Evaristo Garbani-Nerini

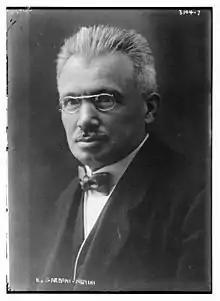

Evaristo Garbani-Nerini (26 October 1867 – 16 February 1944) was a Swiss politician and president of the Swiss National Council (1920/1921).